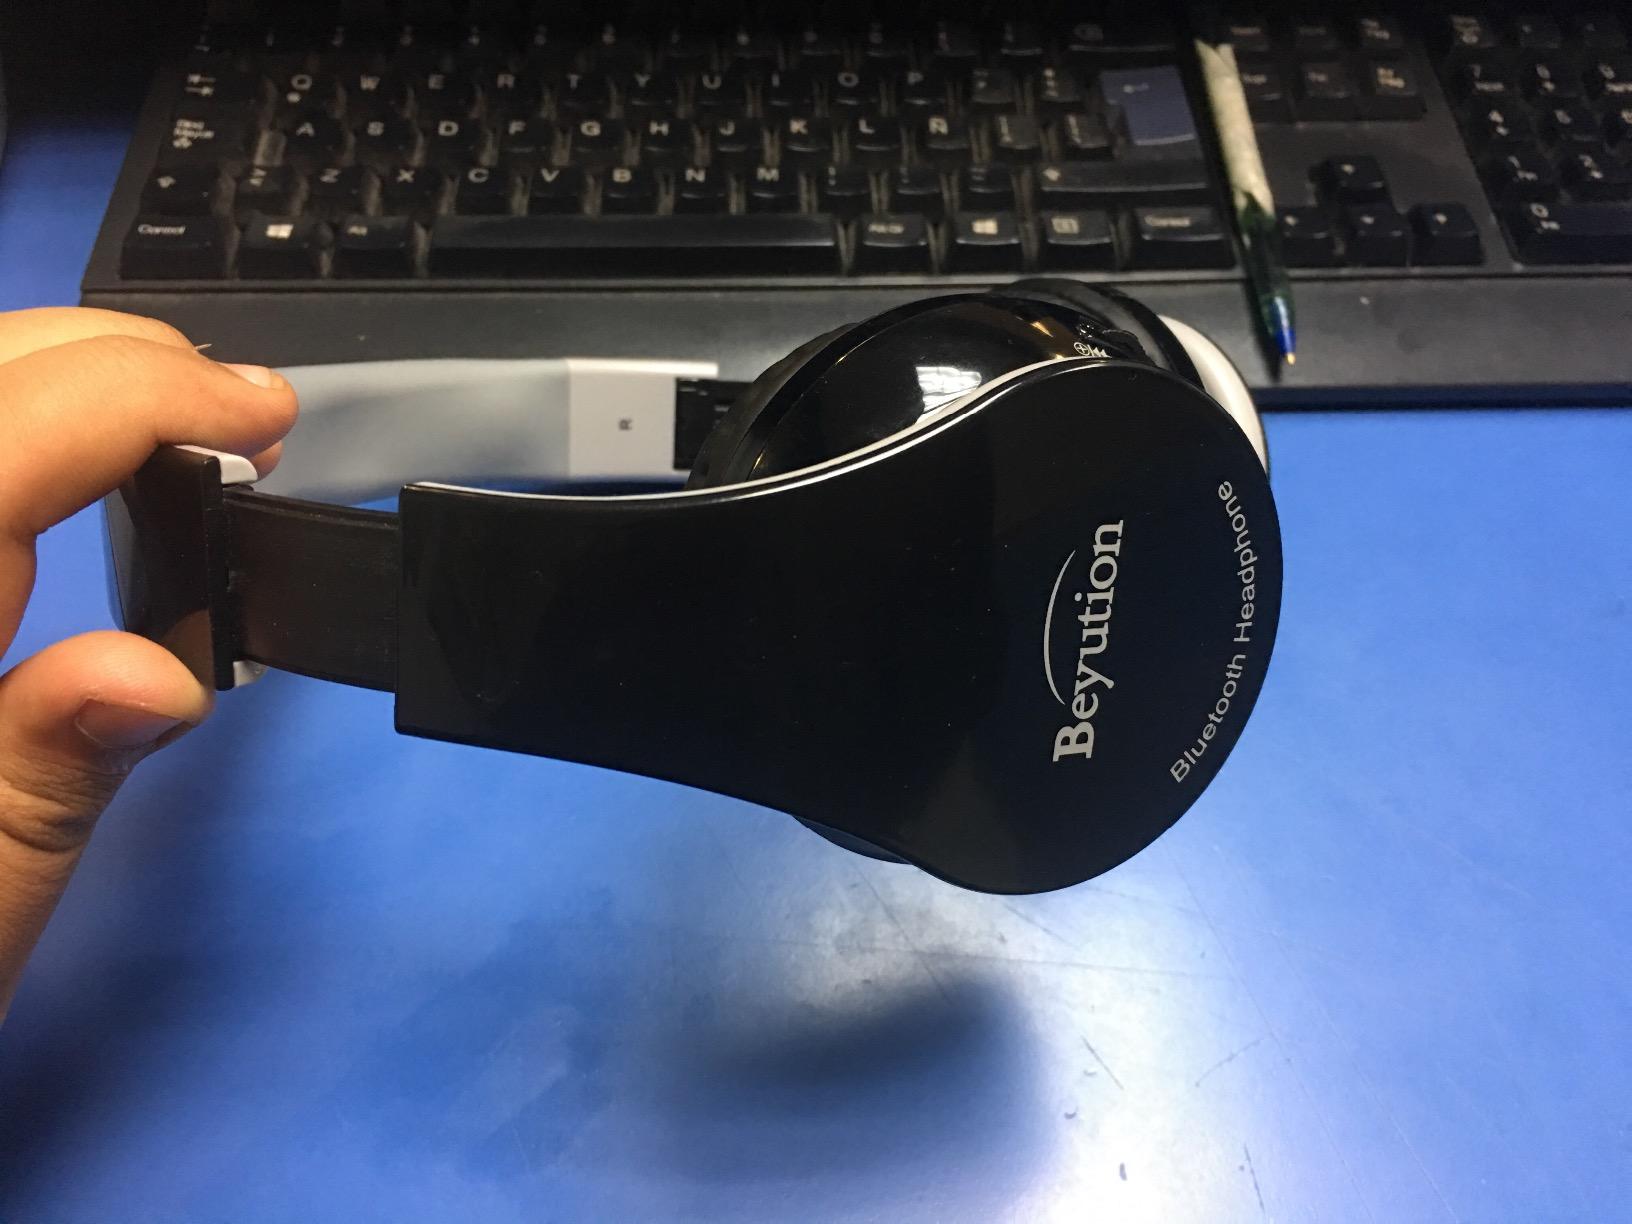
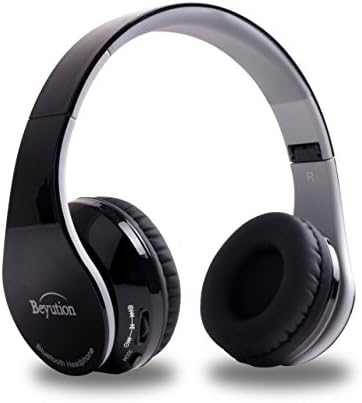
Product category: headphones
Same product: yes